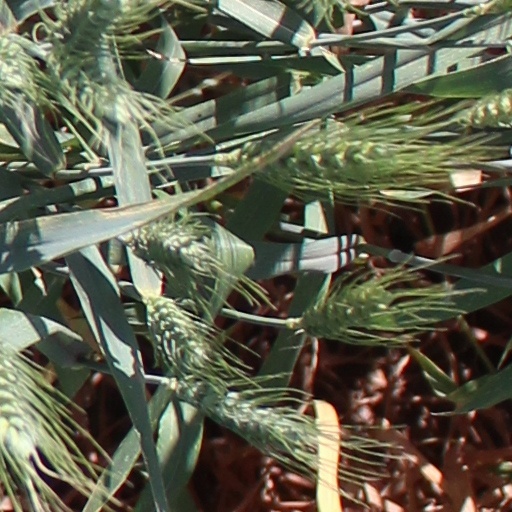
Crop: wheat